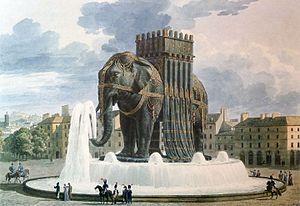
Aquarelle de Jean-Antoine Alavoine (1776-1834) Dernier projet pour la fontaine de l'Éléphant de la Bastille (1809-1810) - H
Le Musée archéologique Arkéos de Douai et Râches se situe sur la rive droite de la Scarpe. Il est ouvert au public depuis le 21 juin 2014.
Le Musée archéologique Arkéos de Douai et Râches se situe sur la rive droite de la Scarpe. Il est ouvert au public depuis le 21 juin 2014.
L’éléphant de la Bastille est un projet napoléonien de fontaine parisienne destinée à orner la place de la Bastille. Alimentée par l'eau de l'Ourcq acheminée par le canal Saint-Martin, cette fontaine monumentale devait être surmontée de la statue colossale d'un éléphant portant un howdah en forme de tour.